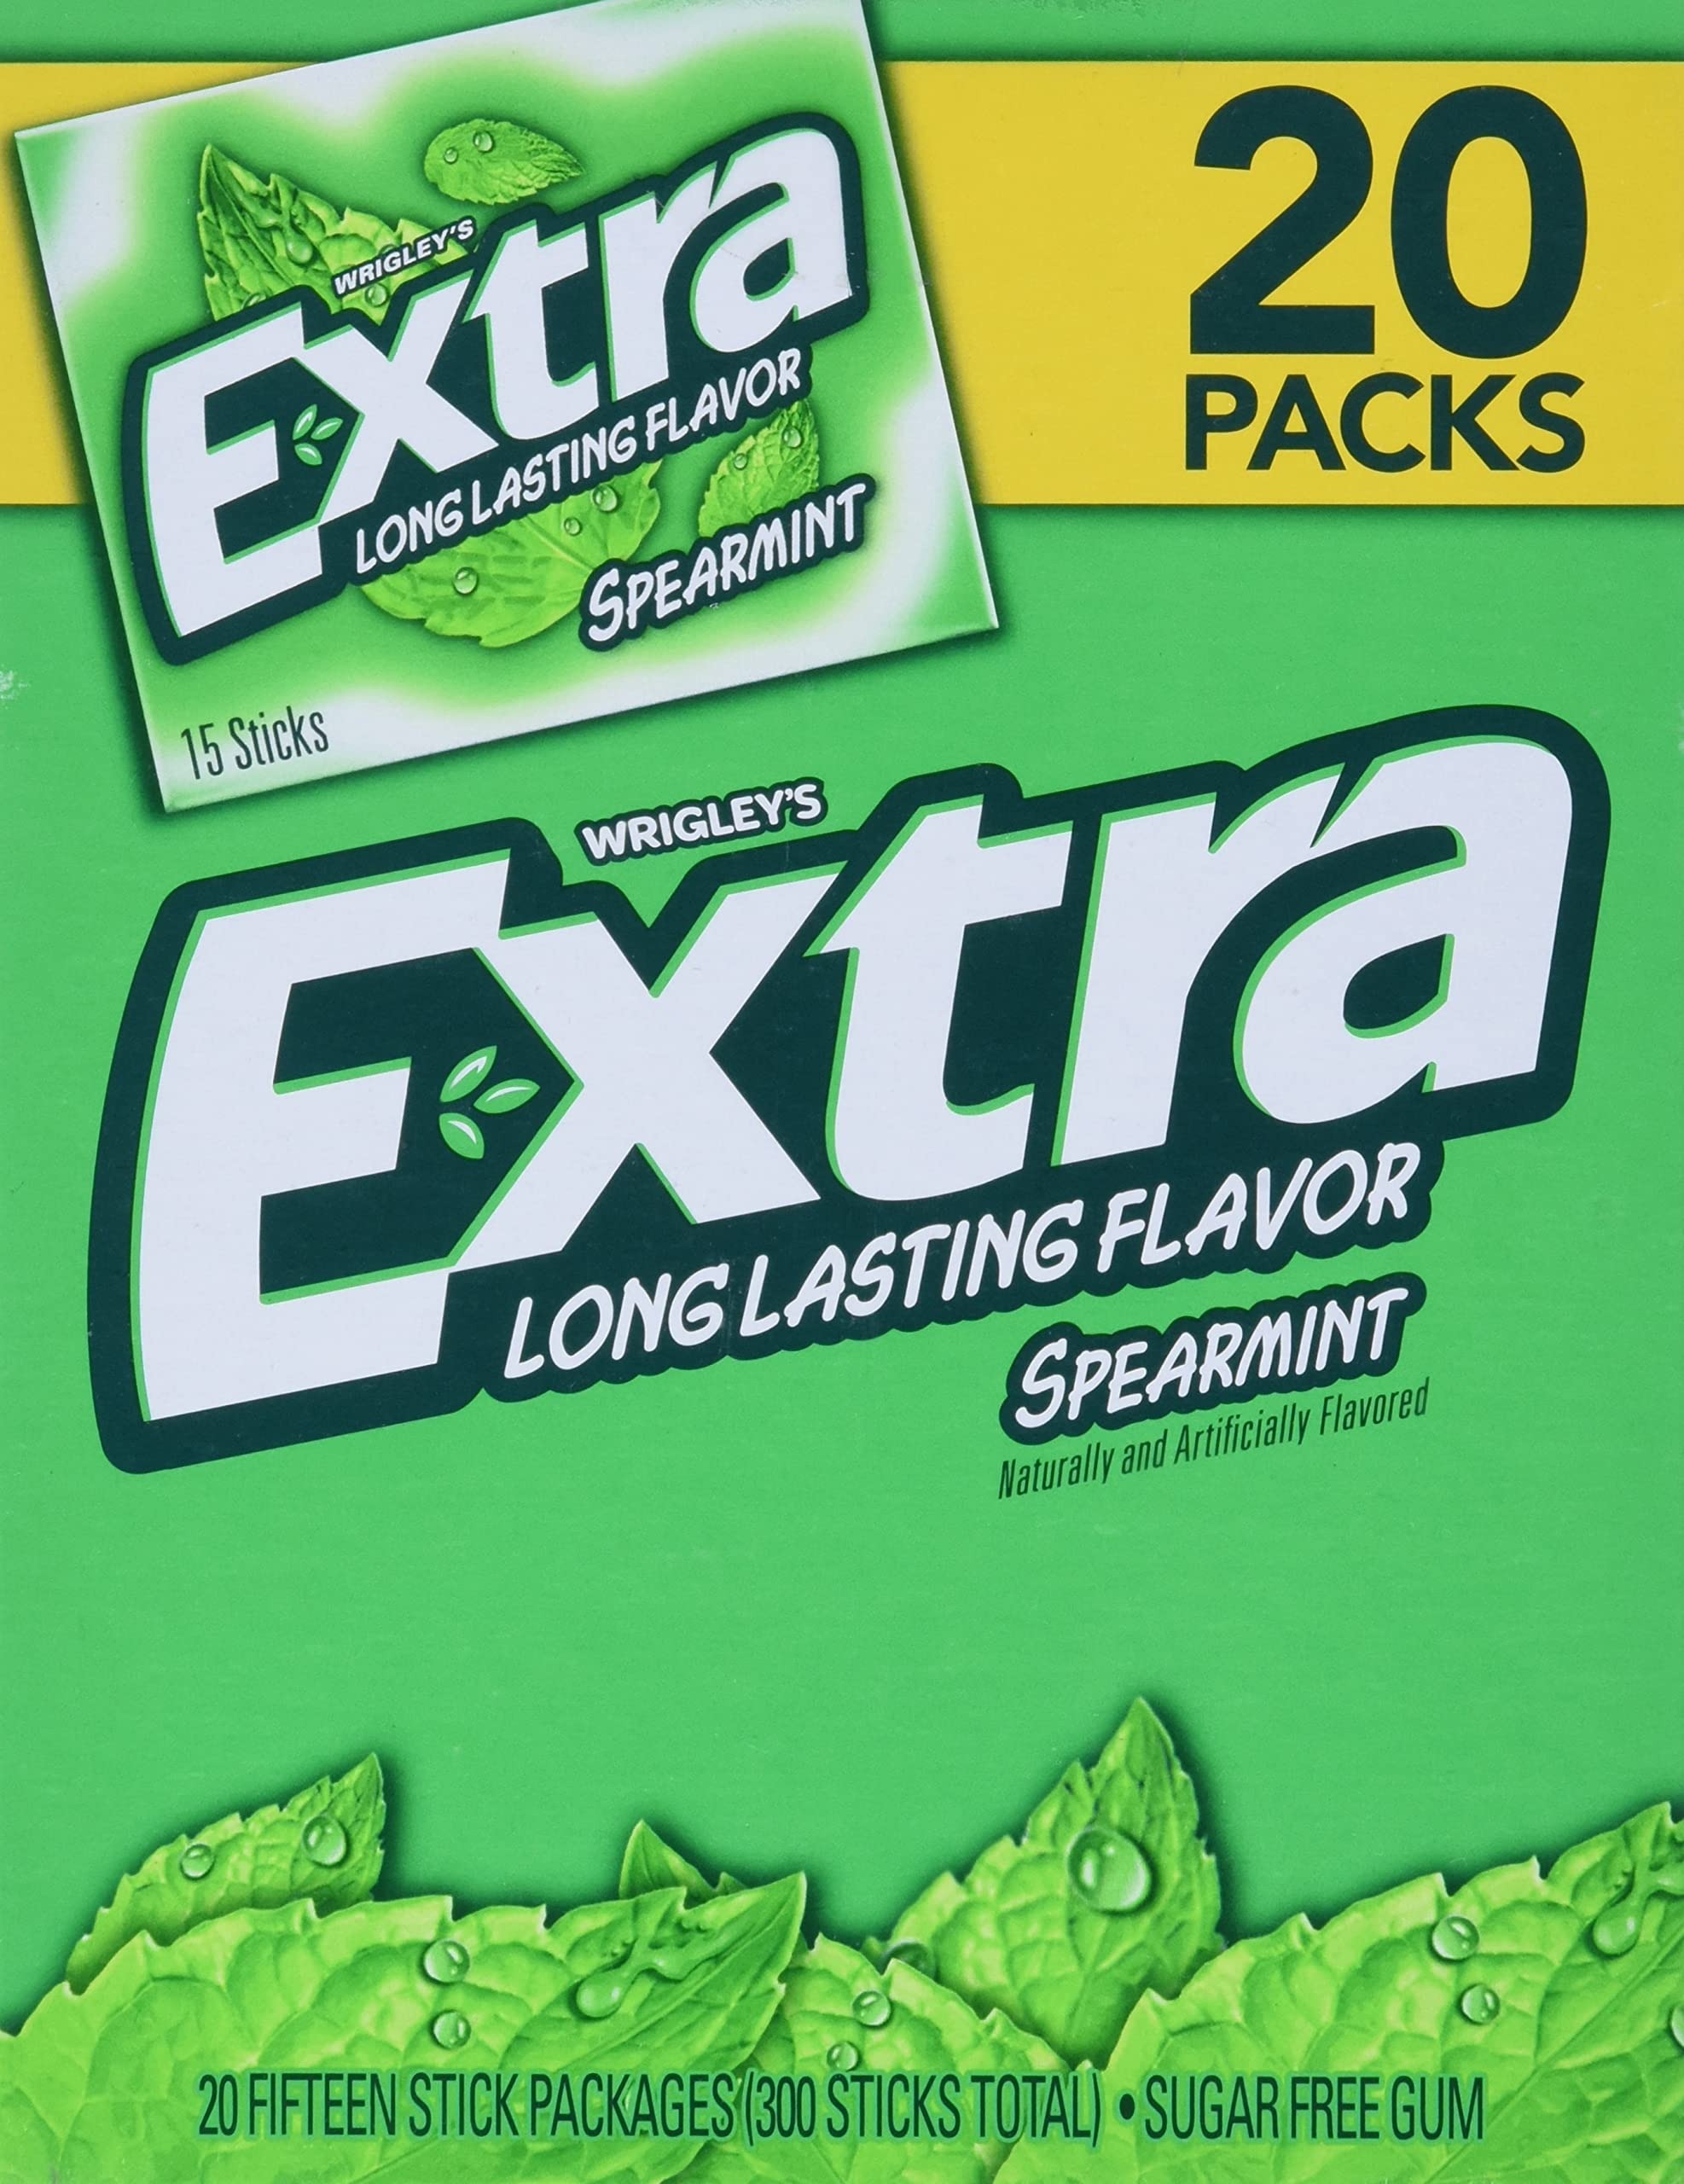
Item Name: Wrigley's Sugar Free Gum, Extra Spearmint,20 count,15 sticks each
Bullet Point 1: Great Spearmint Flavor.
Bullet Point 2: Convenient Pantry Box for easy storage and easy access
Bullet Point 3: Accepted by the American Dental Association
Bullet Point 4: Does not promote tooth decay
Value: 300.0
Unit: Count

Price: 24.39